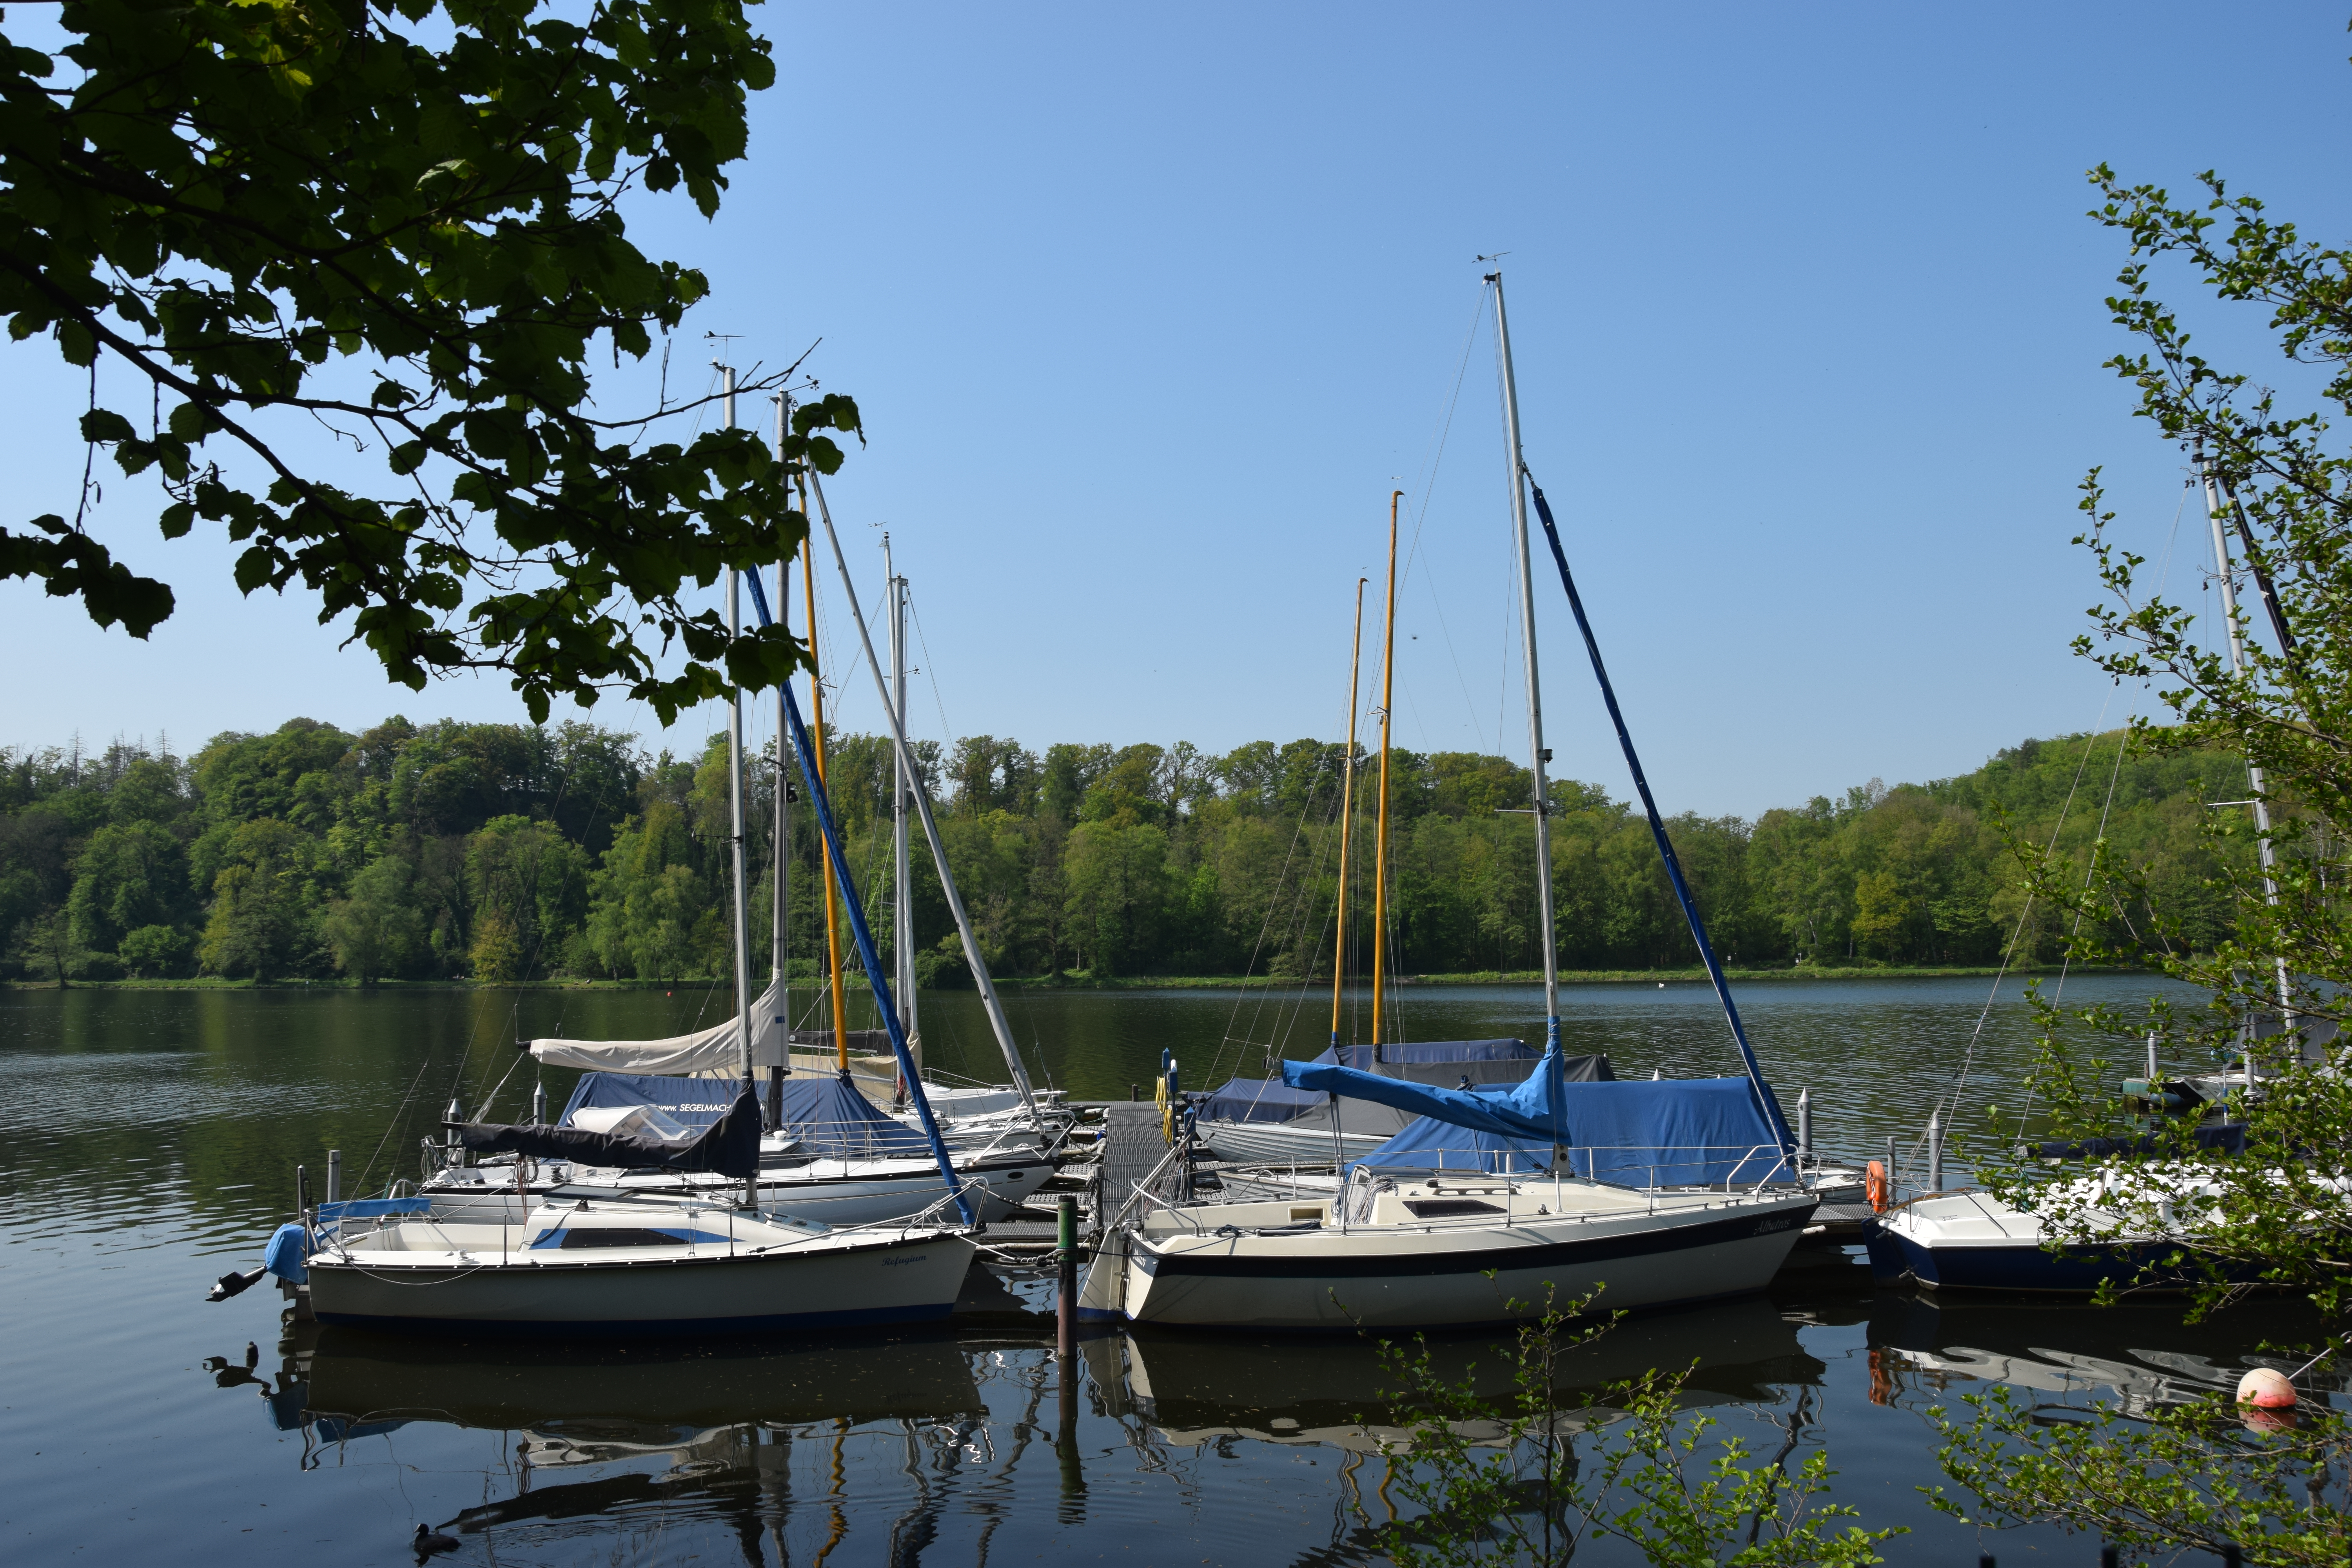
natural, water, sky, boat, plant, watercraft, boats and boating equipment and supplies, tree, vehicle, mast, lake, sailboat, natural landscape, lacustrine plain, ship, reflection, dock, wetland, water transportation, reservoir, channel, lake district, forest, landscape, leisure, loch, boating, skiff, pond, sailing, harbor, riparian zone, sound, naval architecture, inlet, port, bayou, marina, grass, sail